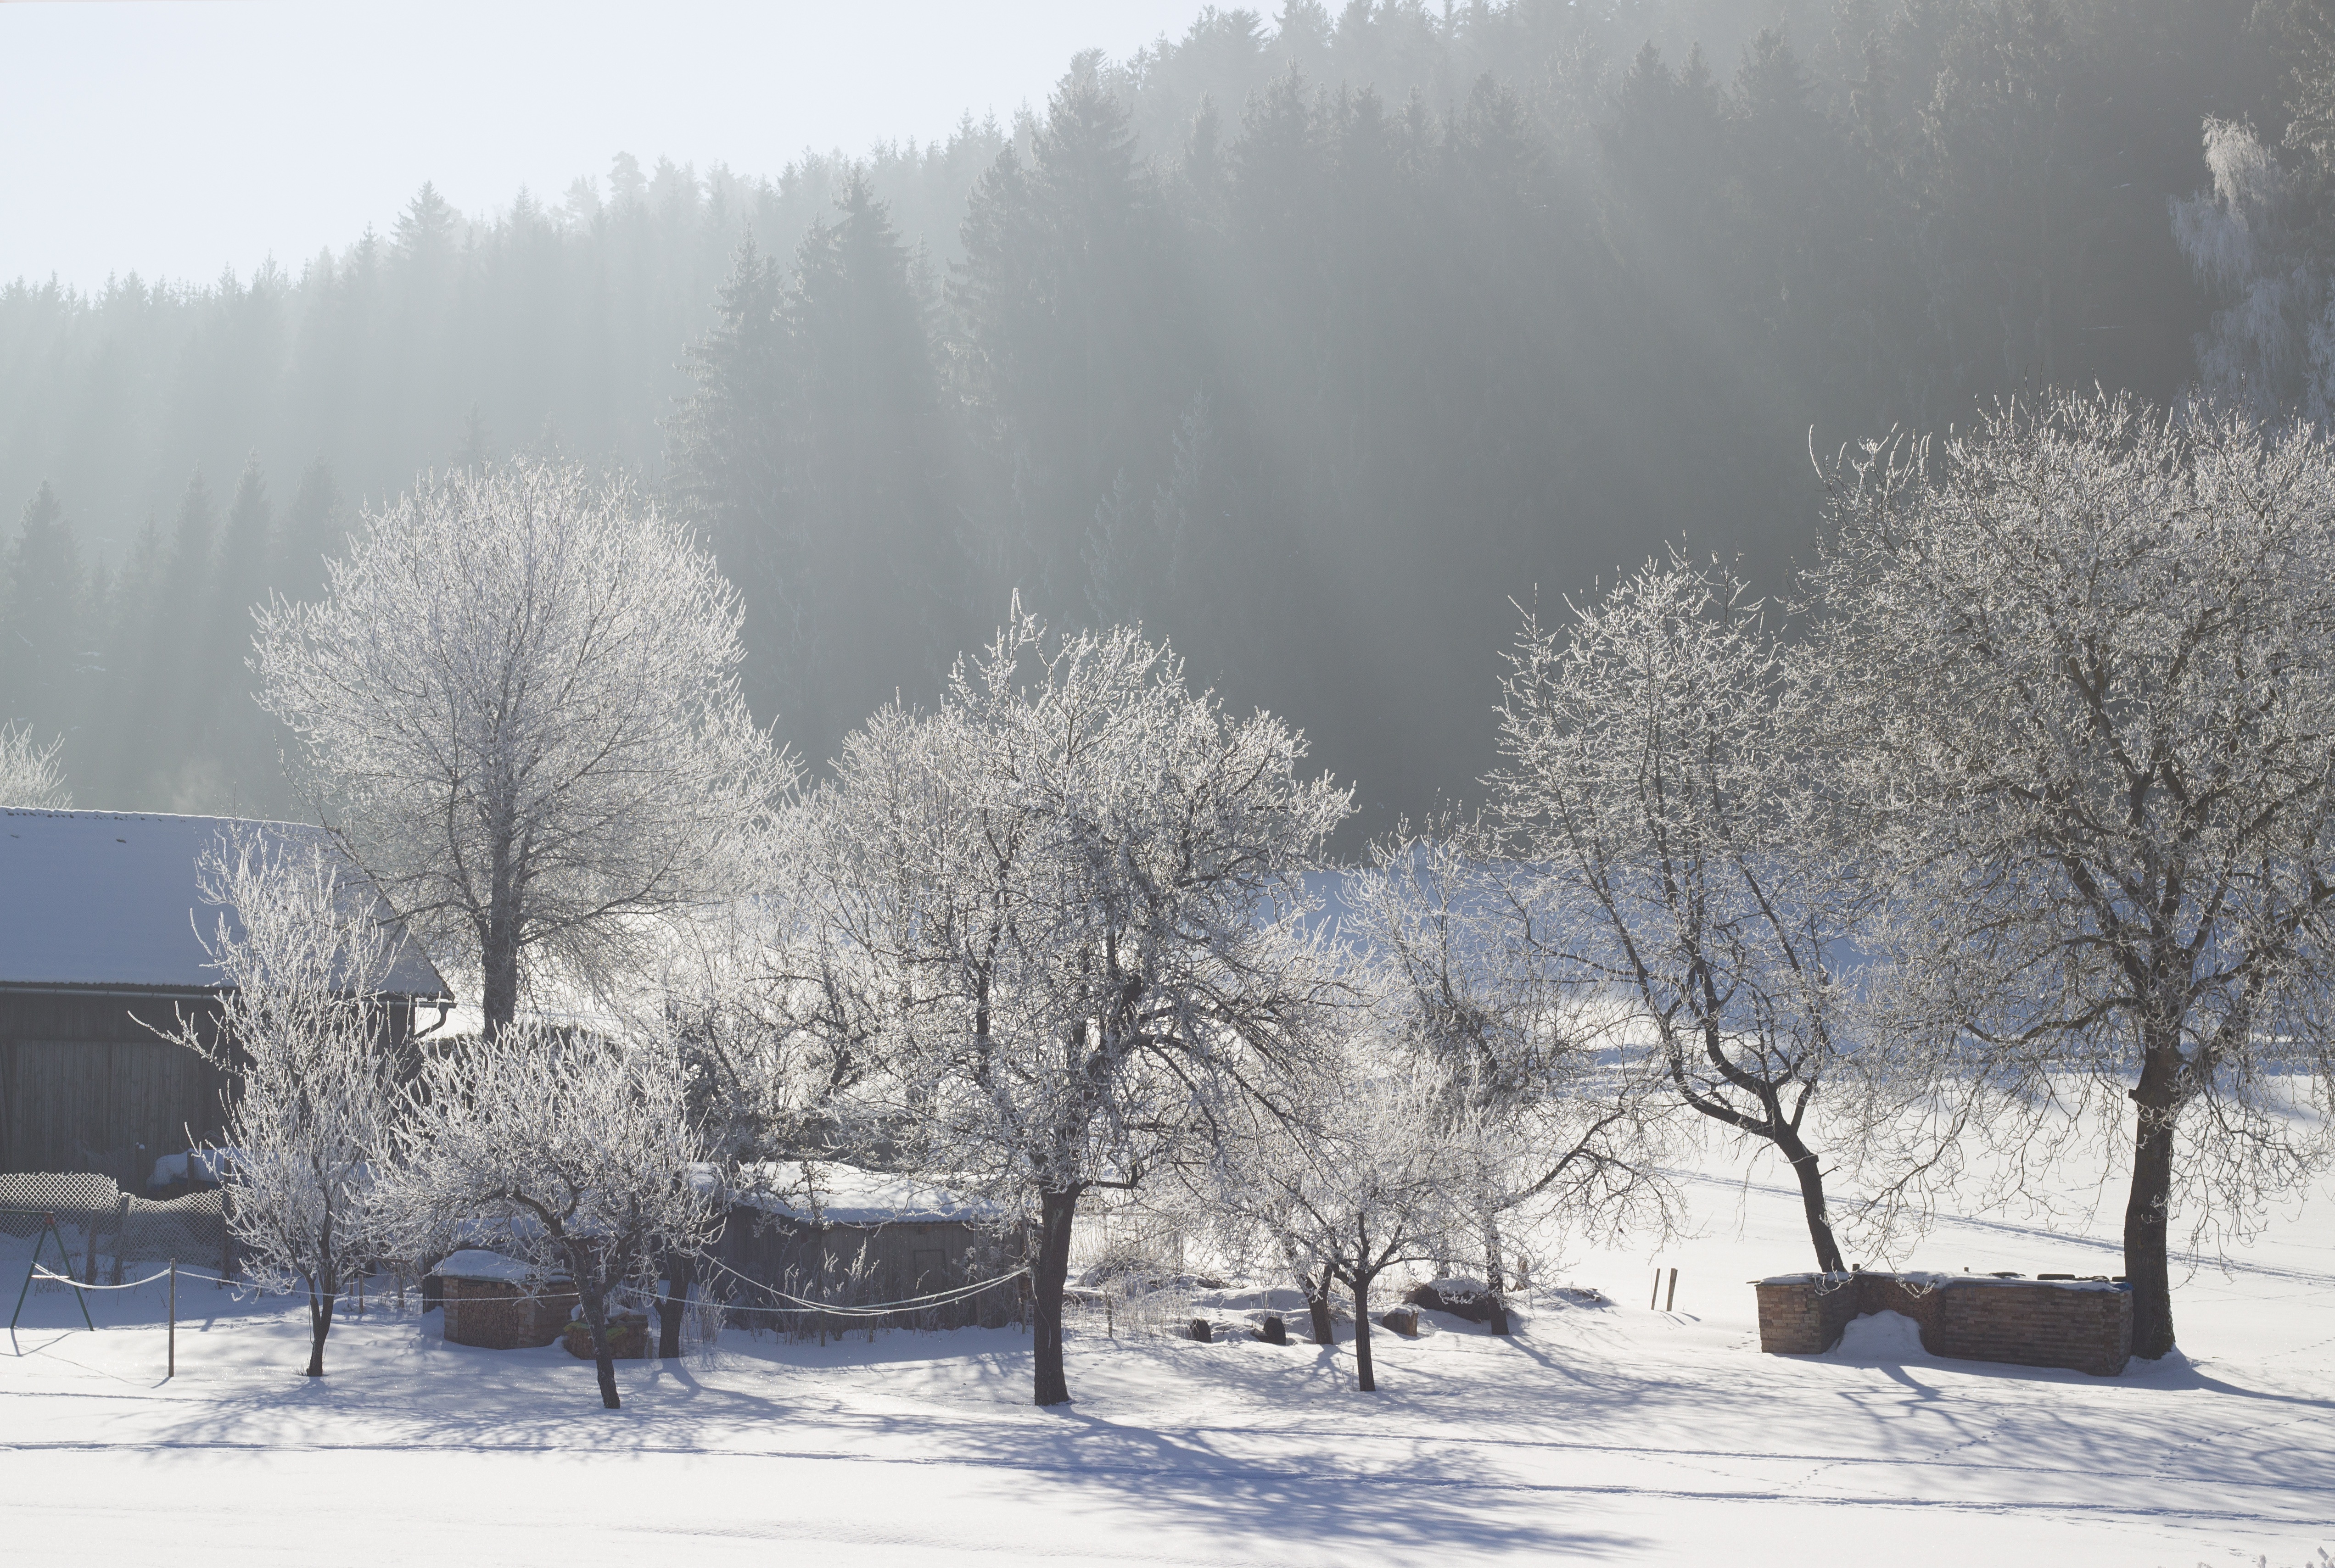
landscape, tree, nature, snow, cold, winter, sun, frost, ice, weather, season, trees, blizzard, idyll, freezing, country life, winter trees, woody plant